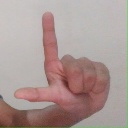
अक्षर: ल